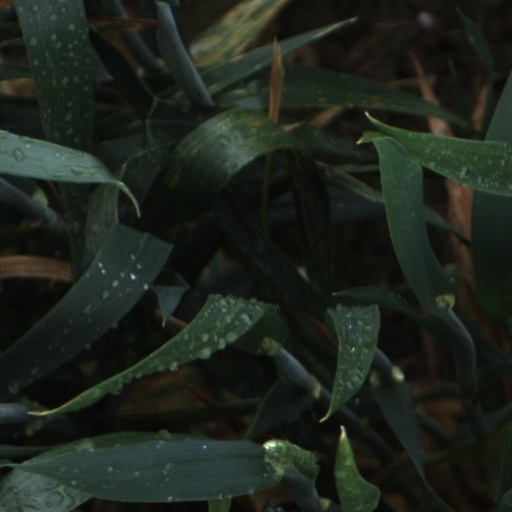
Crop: wheat